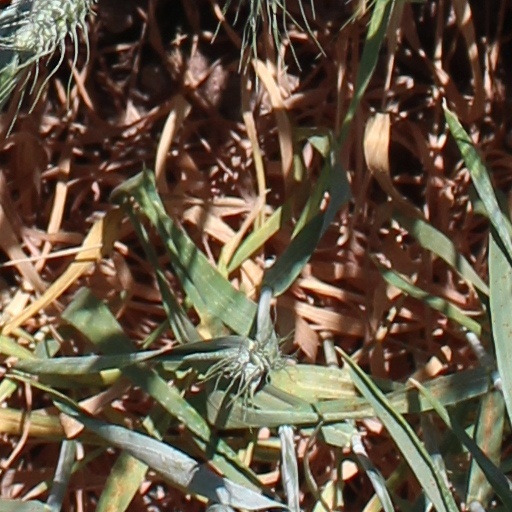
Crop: wheat